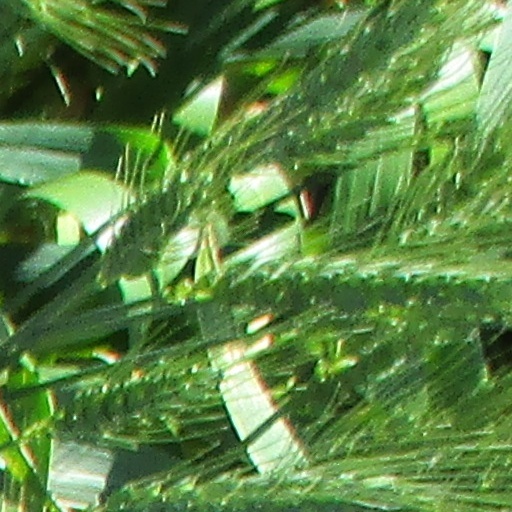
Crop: wheat